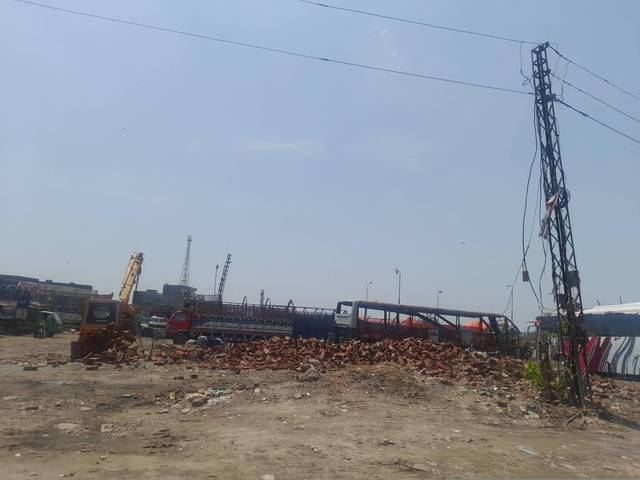
Region: Pakistan
Coordinates: 31.536, 74.267